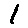
Label: 1